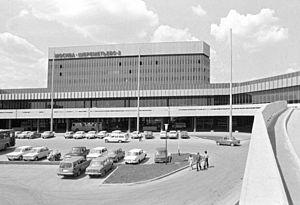
L'aéroport de Moscou-Cheremetievo - Alexandre Pouchkine, communément appelé « aéroport de Moscou-Cheremetievo » ou « Chérémétiévo-2 », est un aéroport qui dessert la ville de Moscou en Russie. Situé à une trentaine de kilomètres au nord de la capitale russe, l'aéroport international de Chérémétiévo-2 a été construit à l'occasion des Jeux olympiques d'été de 1980. Il s'est ajouté au complexe aéroportuaire de Chérémétiévo-1 qui a été ouvert en 1964.